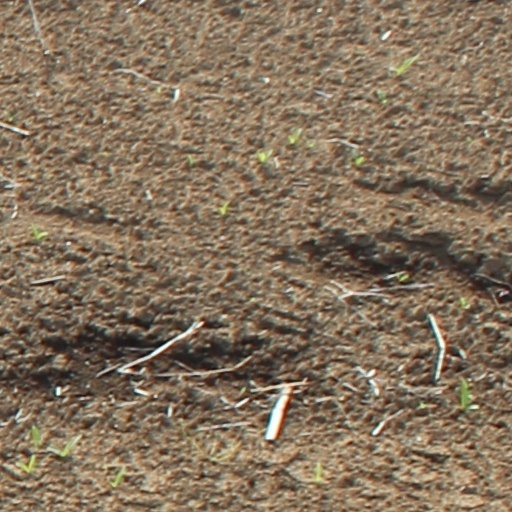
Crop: wheat